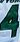
Number: 4